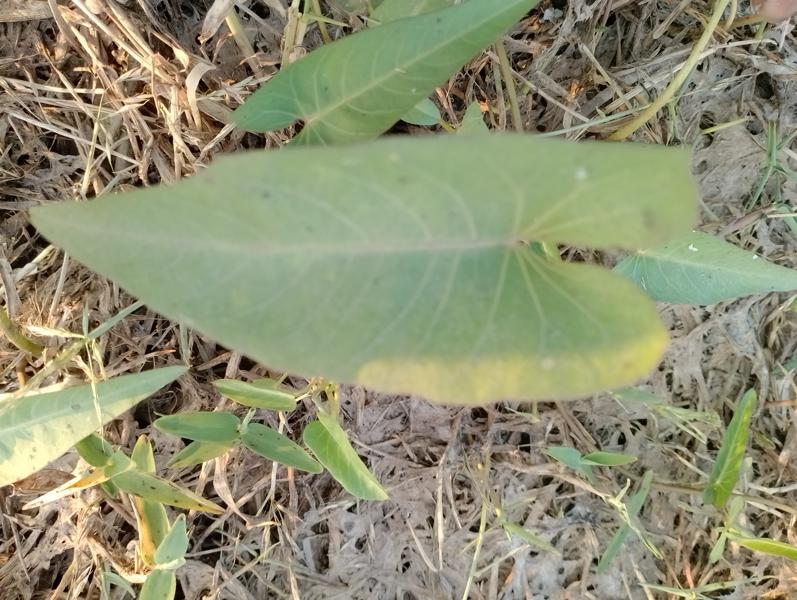
Weed species: Ipomoea aquatic